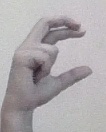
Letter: thal